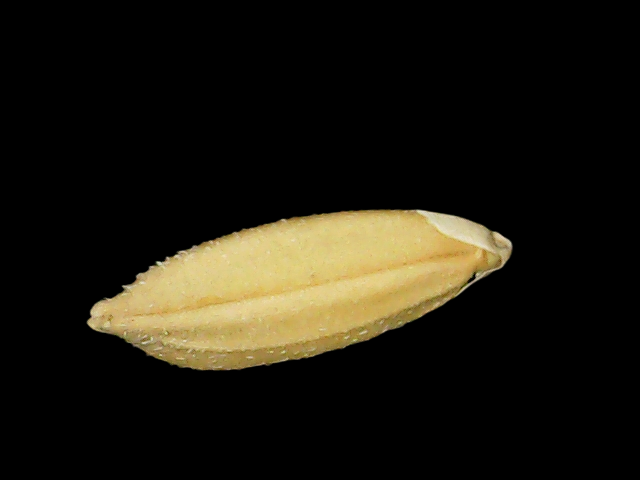
Rice variety: Binadhan10